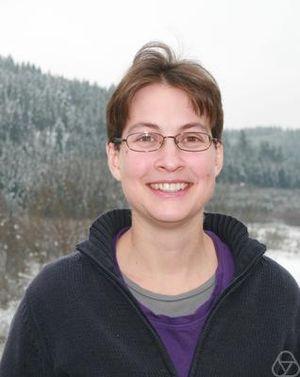
Anna Katharina Wienhard est une mathématicienne allemande, spécialiste de géométrie différentielle. Elle est professeure à l'université de Heidelberg.